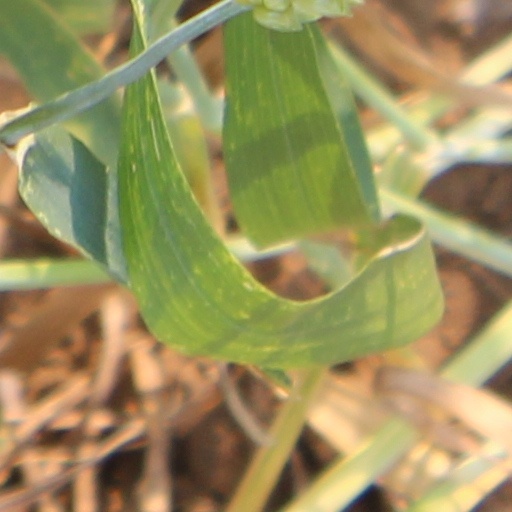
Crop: wheat